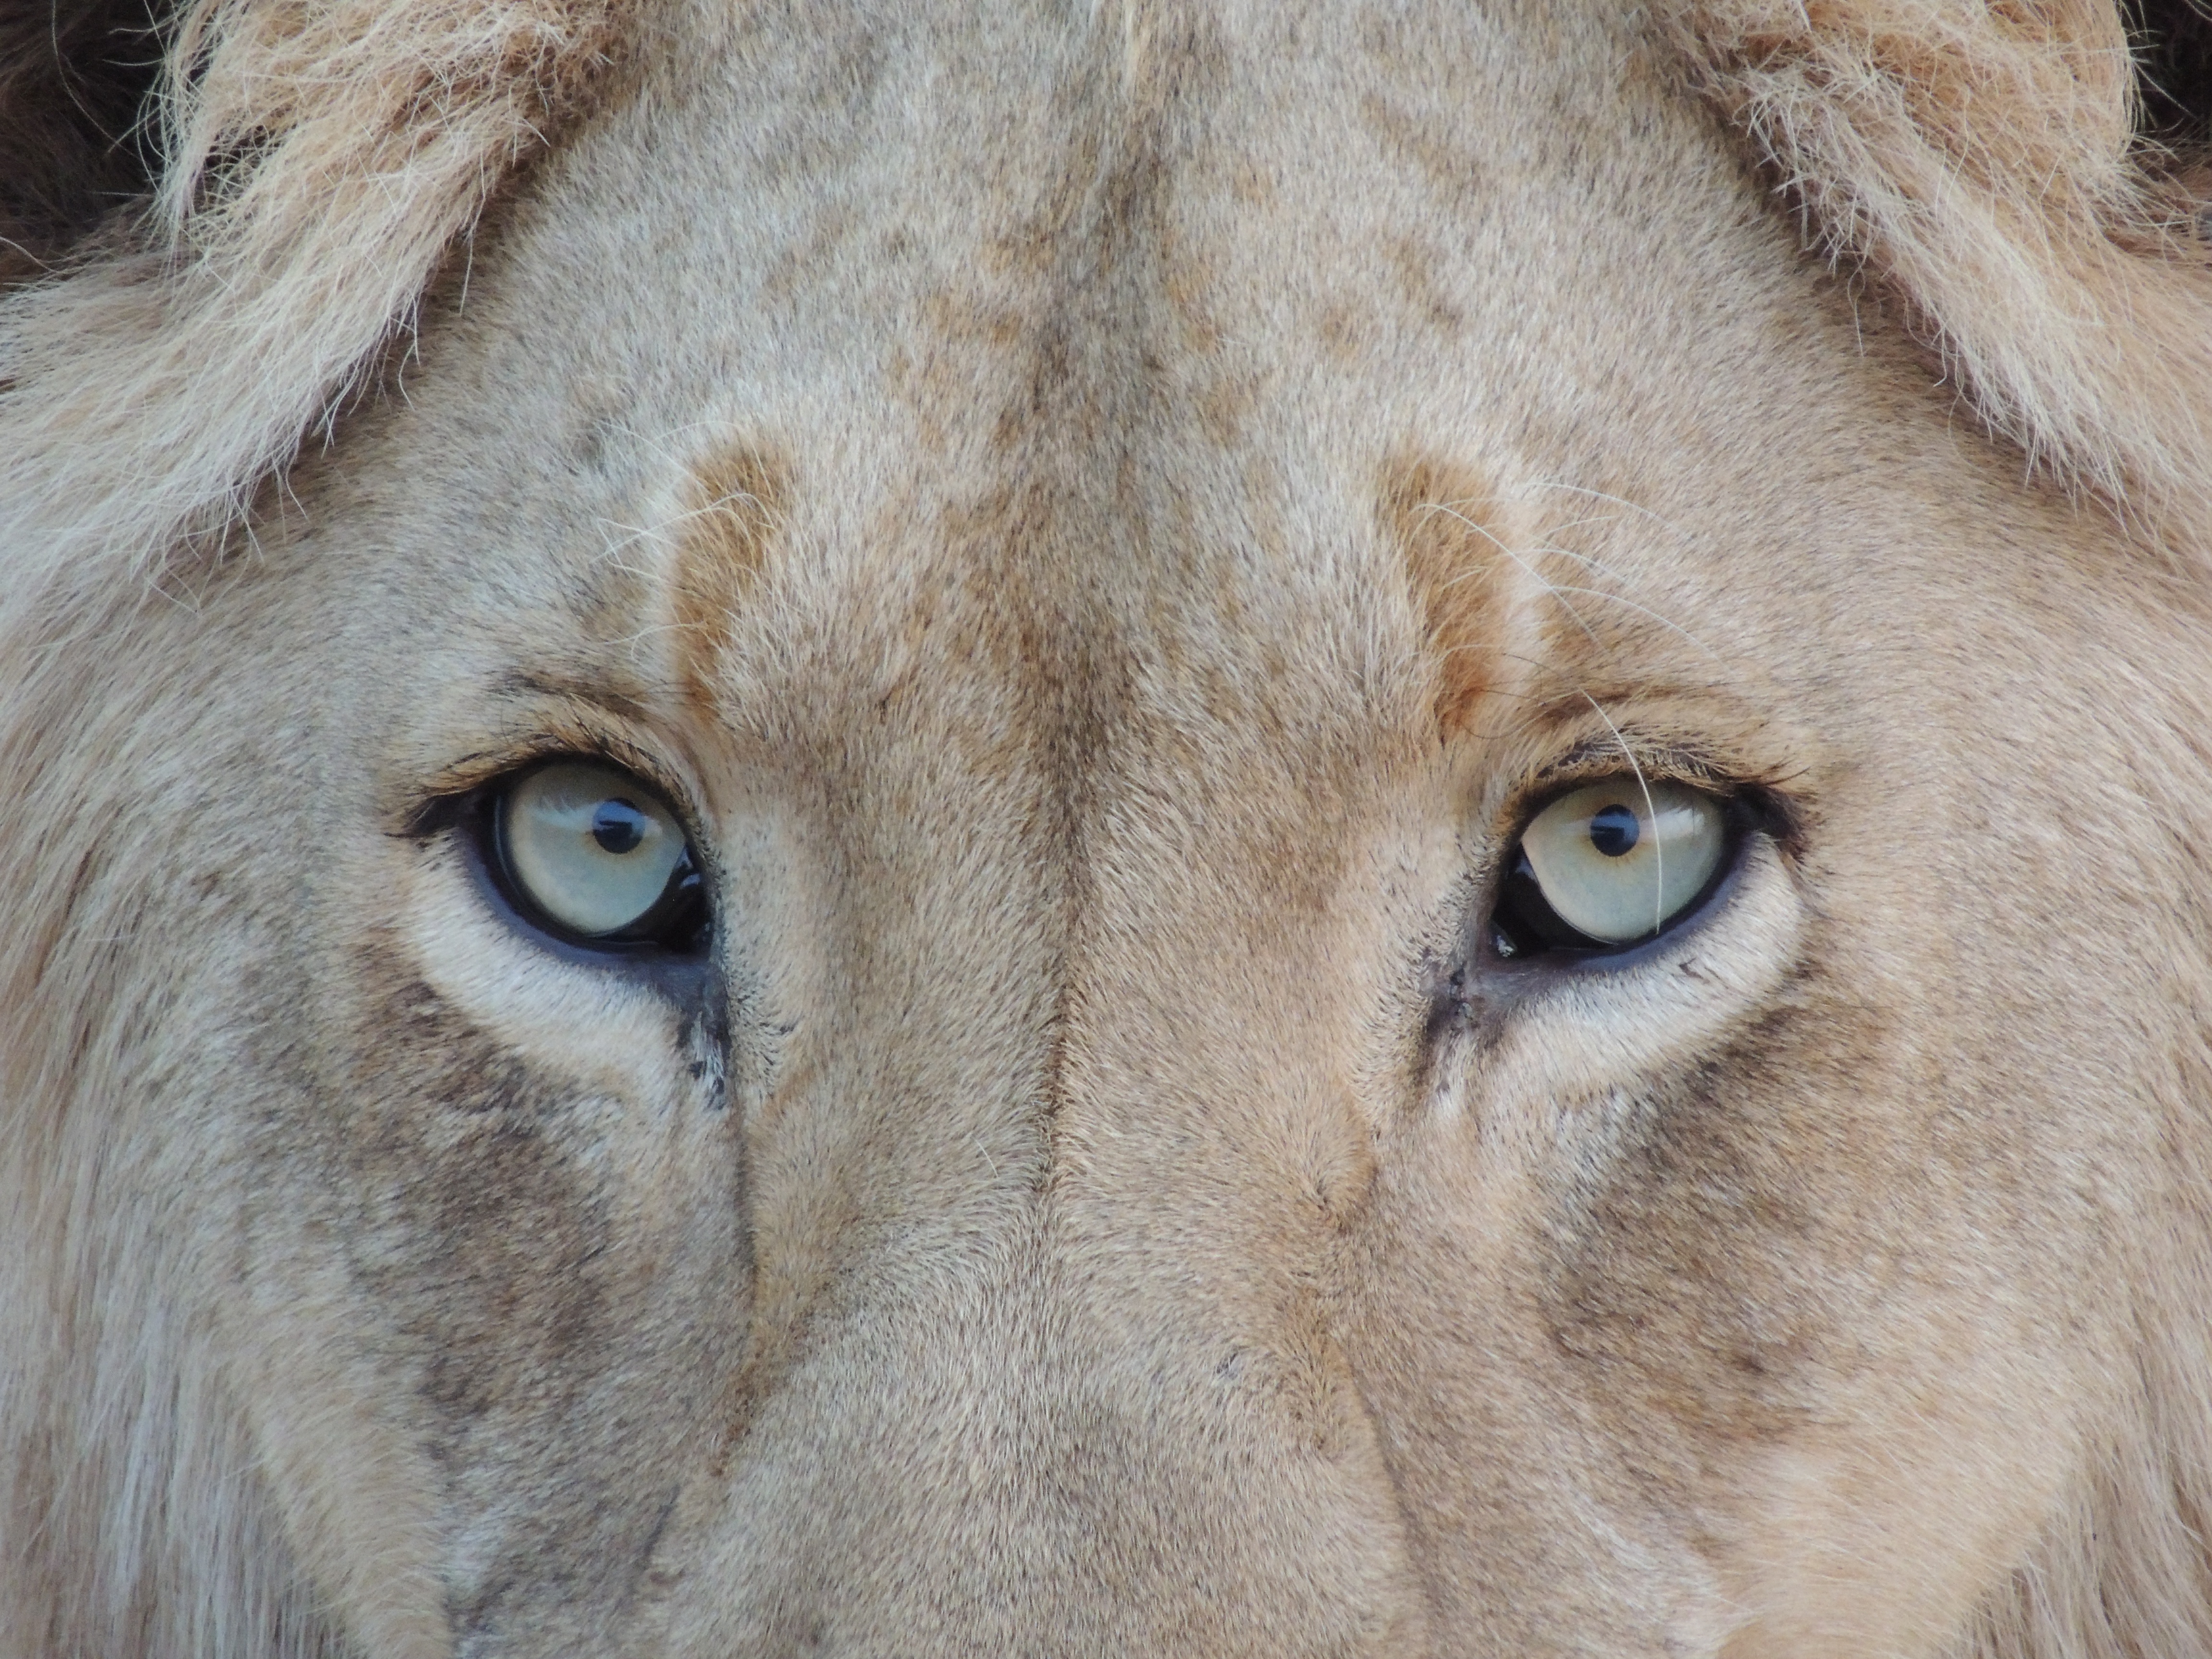
wildlife, wild, cat, mammal, mane, fauna, lion, big cat, close up, nose, whiskers, snout, eye, vertebrate, puma, big cats, cat like mammal, dog breed group